Tacfarinas

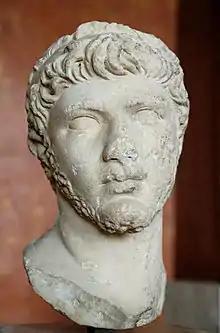
Bust of king Ptolemy of Mauretania, son of Juba II and last scion of the dynasty of pro-Roman Numidian kings founded by Massinissa in 201 BC. When he succeeded his elderly father as king of Mauretania in AD 23, thousands of his subjects joined the Numidian anti-Roman rebel Tacfarinas. But Ptolemy stood firm in his family's traditional support for Rome and his loyal warriors assisted the Romans in tracking down and killing Tacfarinas in AD 24. Thereafter, his popularity increased, and his arbitrary execution by the emperor Caligula in AD 40 sparked a violent anti-Roman uprising in Mauretania.

The death of Tacfarinas put an end to Musulamii hopes of halting the Roman takeover of their traditional grazing lands. The registration of the whole plateau for tax purposes was launched by Dolabella immediately after Tacfarinas' demise and completed in 29/30 AD, as evidenced by the stone markers laid down by the Roman surveyors, some of which survive to this day. They reach as far as the Chott el Jerid on the province's southern border. The region was largely turned to grain production and the Musulamii and other tribes most likely permanently excluded from their former grazing areas.